Robert H. Goddard

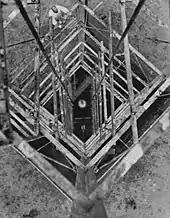
Charles Lindbergh took this picture of Robert H. Goddard's rocket, when he peered down the launching tower on September 23, 1935, in Roswell, New Mexico.

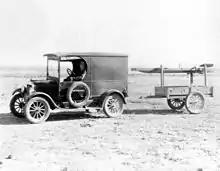
Goddard towing a rocket in Roswell

With new financial backing, Goddard eventually relocated to the Eden Valley Test Site in Roswell, New Mexico, in summer of 1930, where he worked with his team of technicians in near-isolation and relative secrecy for years. He had consulted a meteorologist as to the best area to do his work, and Roswell seemed ideal. Here they would not endanger anyone, would not be bothered by the curious and would experience a more moderate climate (which was also better for Goddard's health). The locals valued personal privacy, knew Goddard desired his, and when travelers asked where Goddard's facilities were located, they would likely be misdirected.